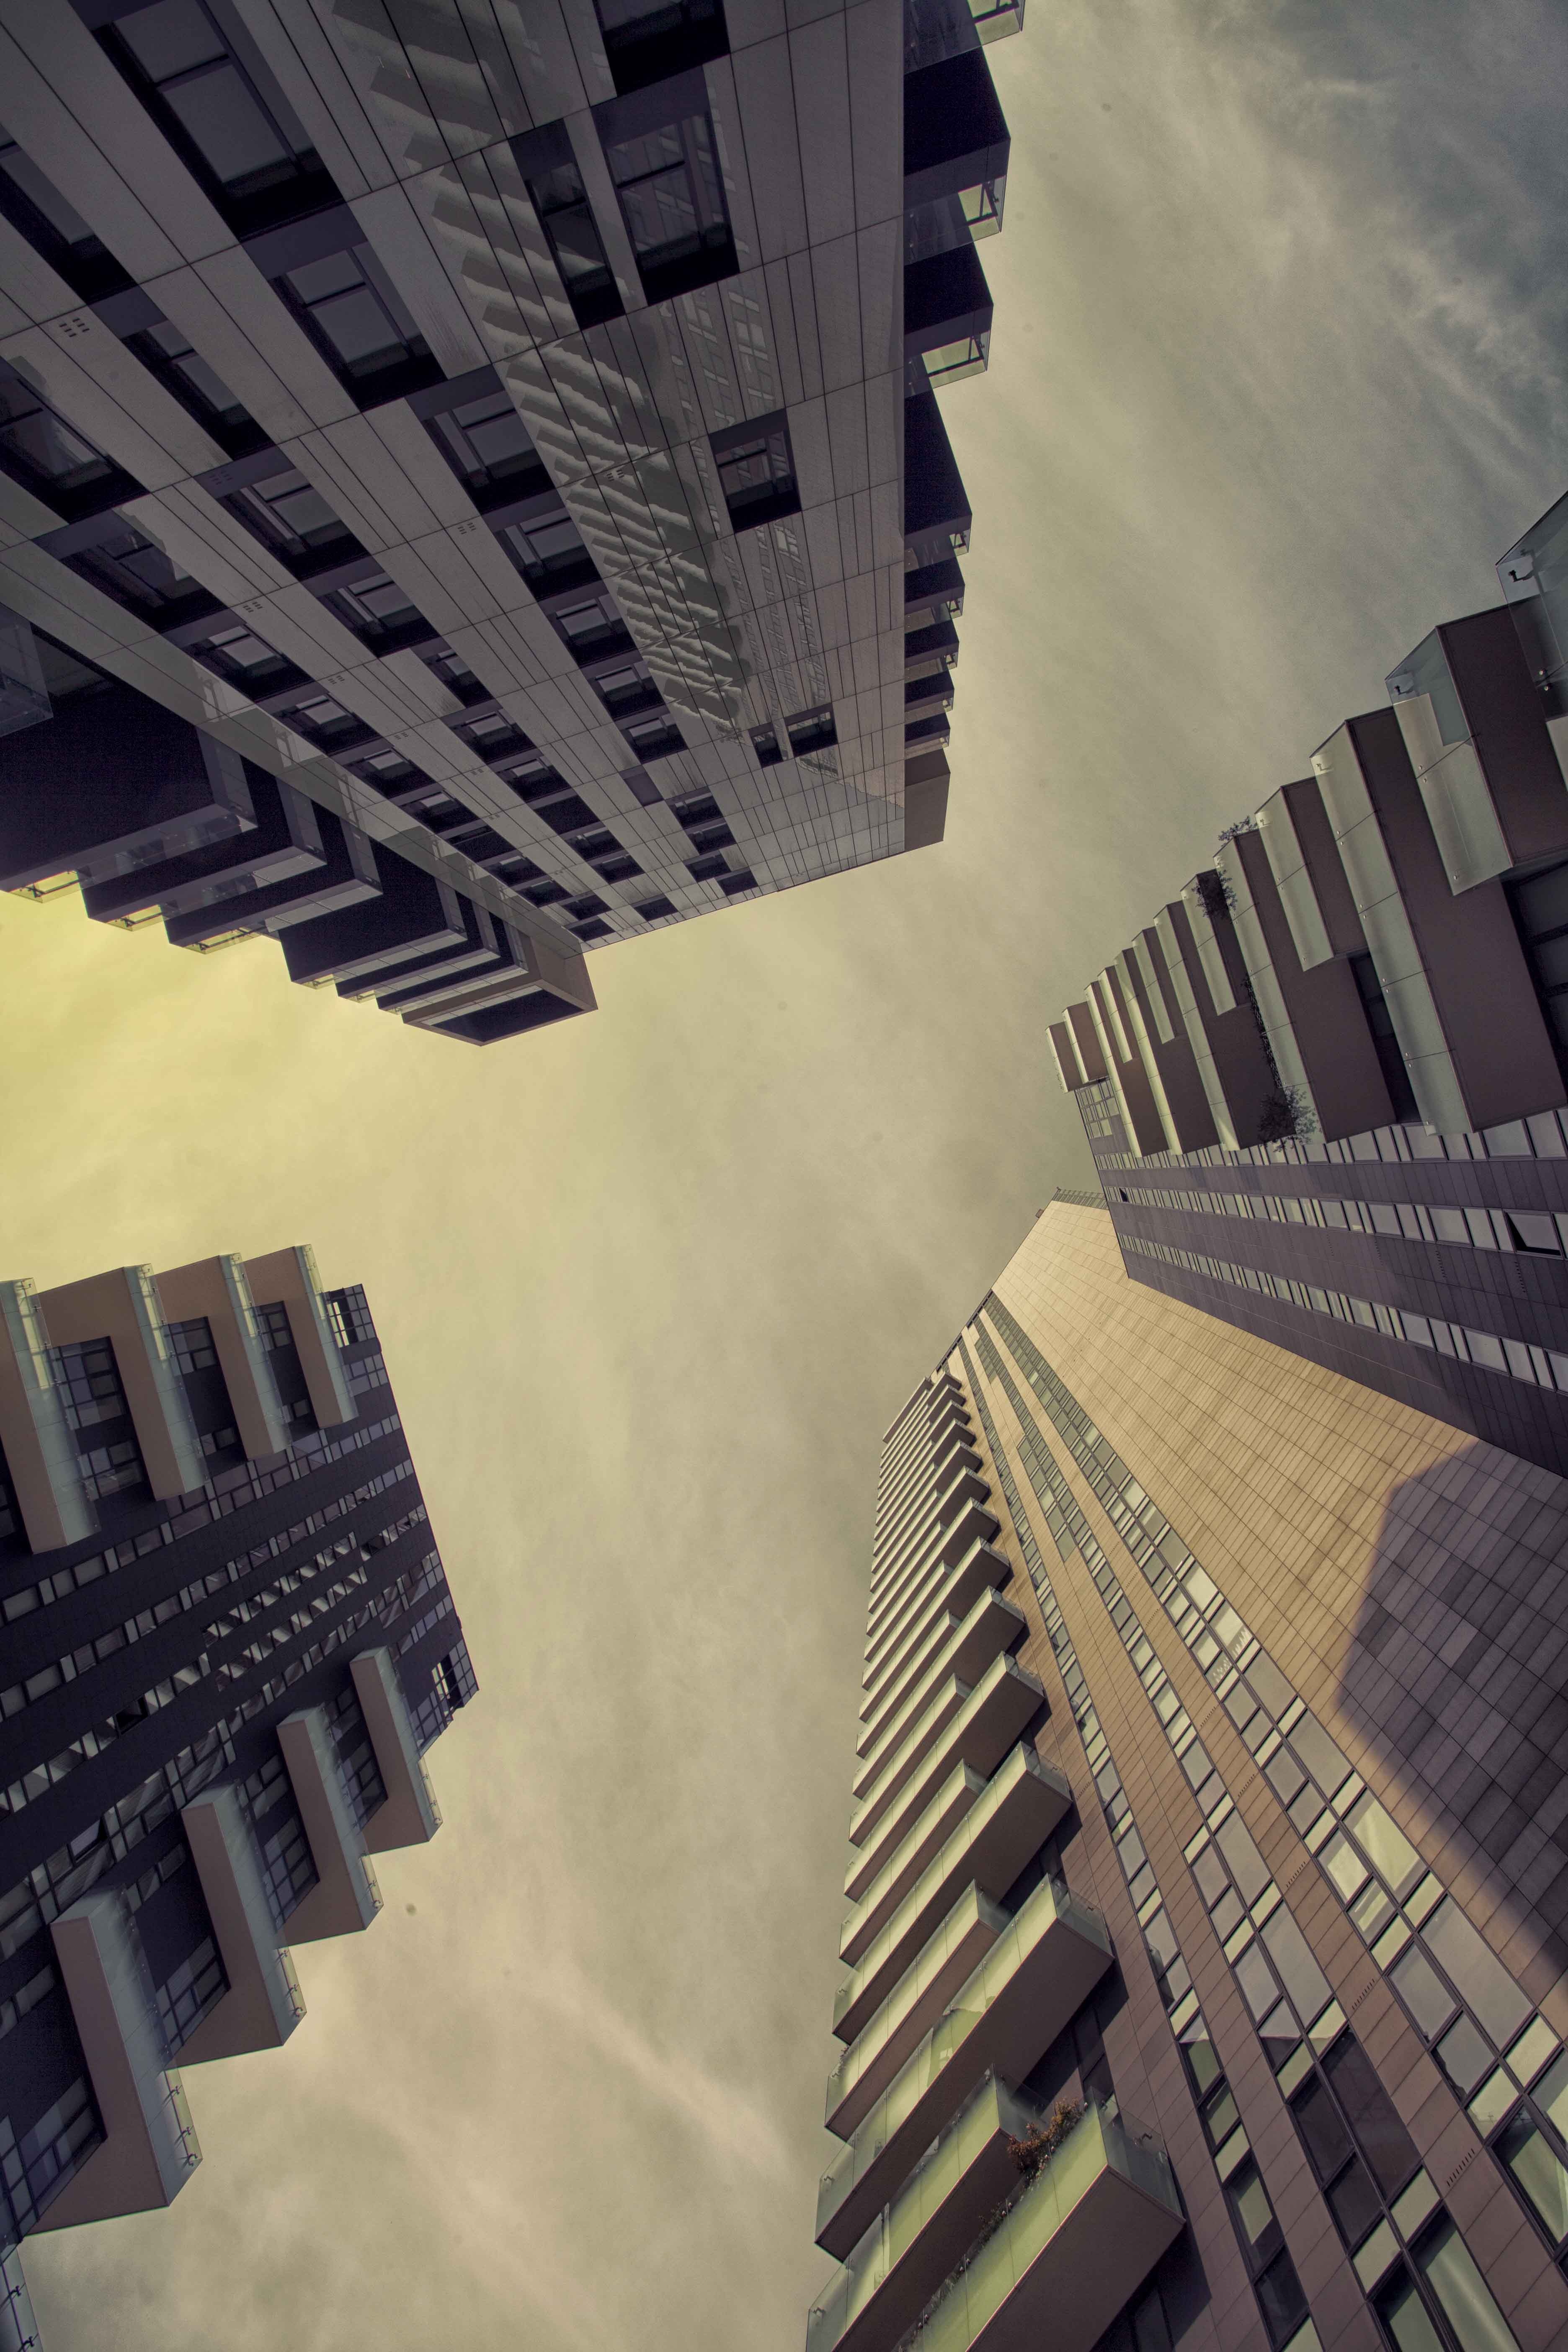
architecture, structure, sky, street, house, interior, window, town, city, home, skyscraper, urban, cityscape, downtown, architect, construction, line, office, facade, property, blue, exterior, industry, business, residential, apartment, modern, tower block, housing, project, design, buildings, infrastructure, symmetry, new, real, image, estate, shape, development, metropolis, architectural, screenshot, urban area